Abhay Kumar

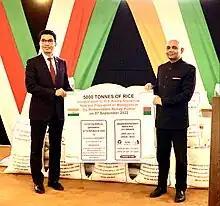
Ambassador Abhay Kumar donating 5000 tonnes of rice to President Andry Rajoelina of Madagascar

He is an Indian Foreign Service officer and has served in various positions at the Ministry of External Affairs (MEA) of the government of India and at the Indian missions and posts abroad in Moscow, Saint Petersburg, Kathmandu, Brasília and Antananarivo. At the MEA headquarters in New Delhi he served as the Under Secretary Digital diplomacy and sent the first tweet after setting up an official Twitter account of the Ministry of External Affairs of India in 2010. He served as the spokesperson of the Embassy of India, Kathmandu from 2012 to 2015. He was appointed Director of the Nehru Centre, London in March 2015 however he could not take up the assignment. Subsequently, he was appointed as India's Deputy High Commissioner to Australia in August 2015 however could not take up the assignment. He served as India's Deputy Chief of Mission to Brazil from 2016 to 2019 and as India's 21st Ambassador to the Indian Ocean islands of Madagascar and Comoros from 2019 to 2022. He currently serves as the Deputy Director General of Indian Council of Cultural Relations responsible for cultural events during India's presidency of G-20 from December 2022-November 2023.